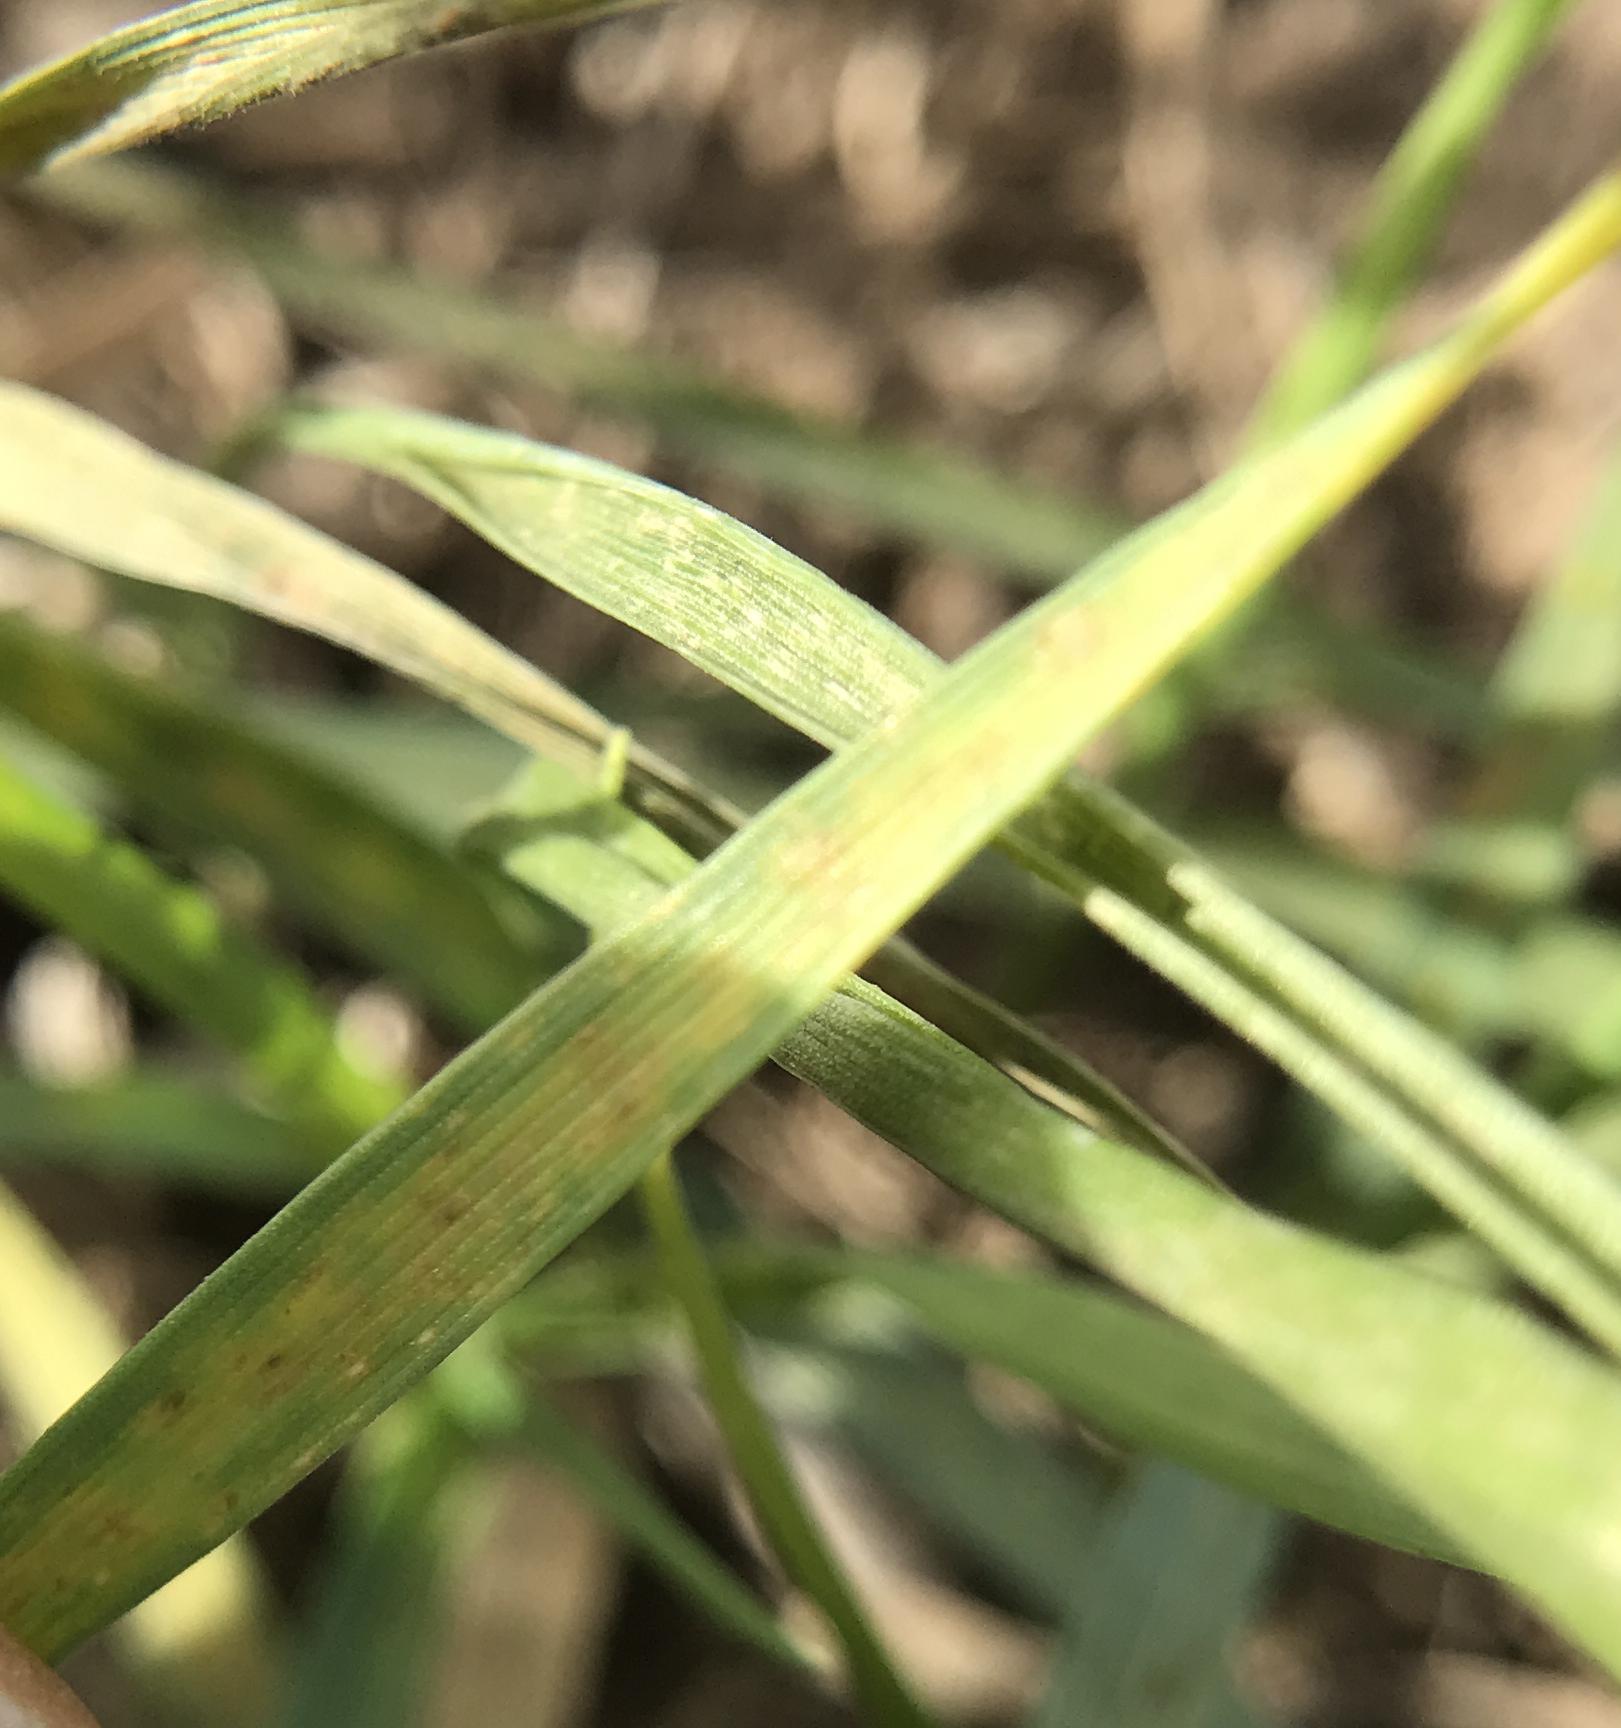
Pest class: cereal_grass_aphid